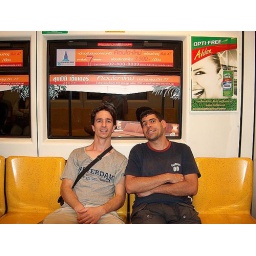
in sky train